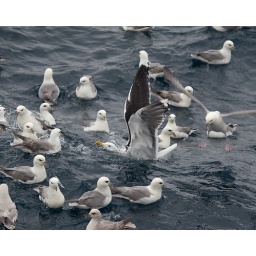
Taken from the window of the wheel house while taking up the nets during saithe fishing in the north atlantic, last of 3